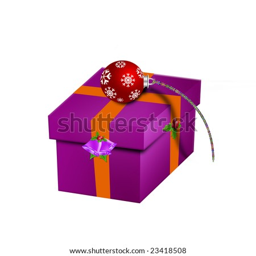
red ribbon over the gift box .